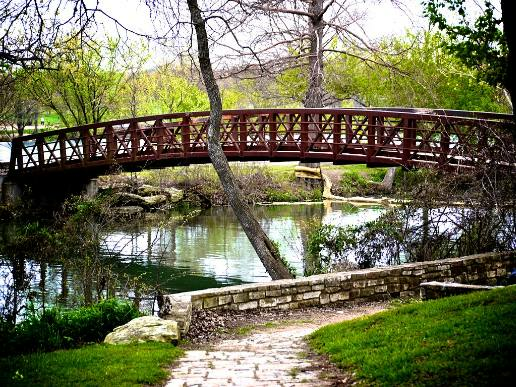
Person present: No